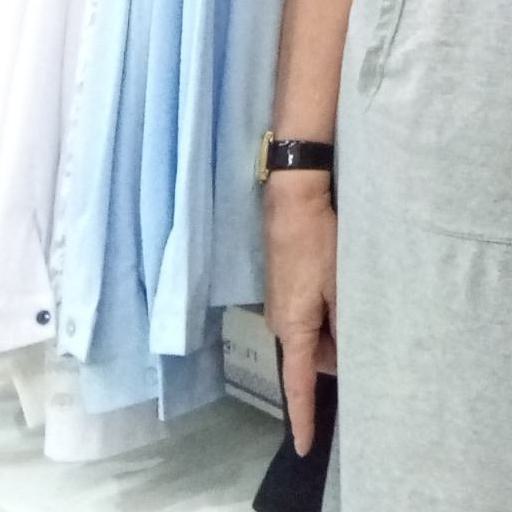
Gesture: no_gesture